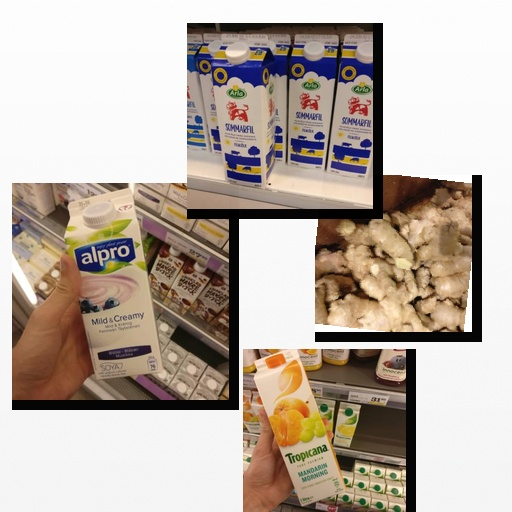
Food items: sour_milk, mandarin_juice, ginger, blueberry_soy_yogurt